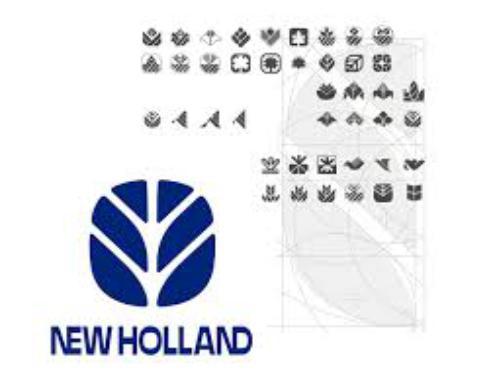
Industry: Others